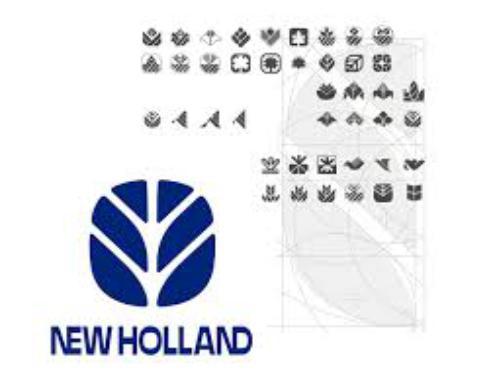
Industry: Others